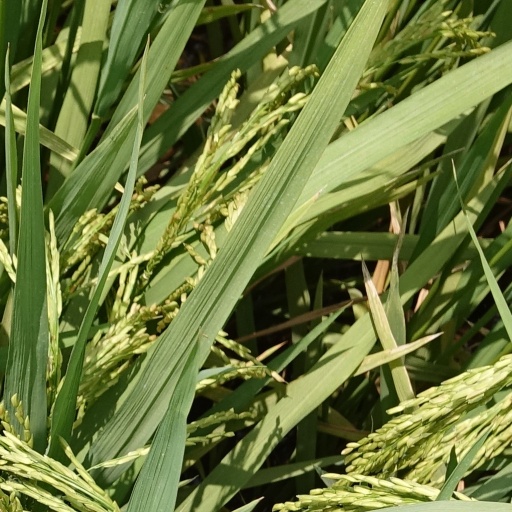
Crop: rice